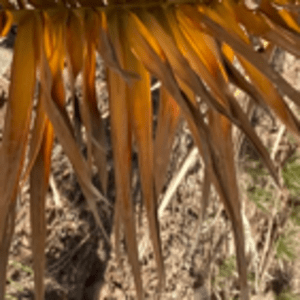
Label: Magnesium Deficiency